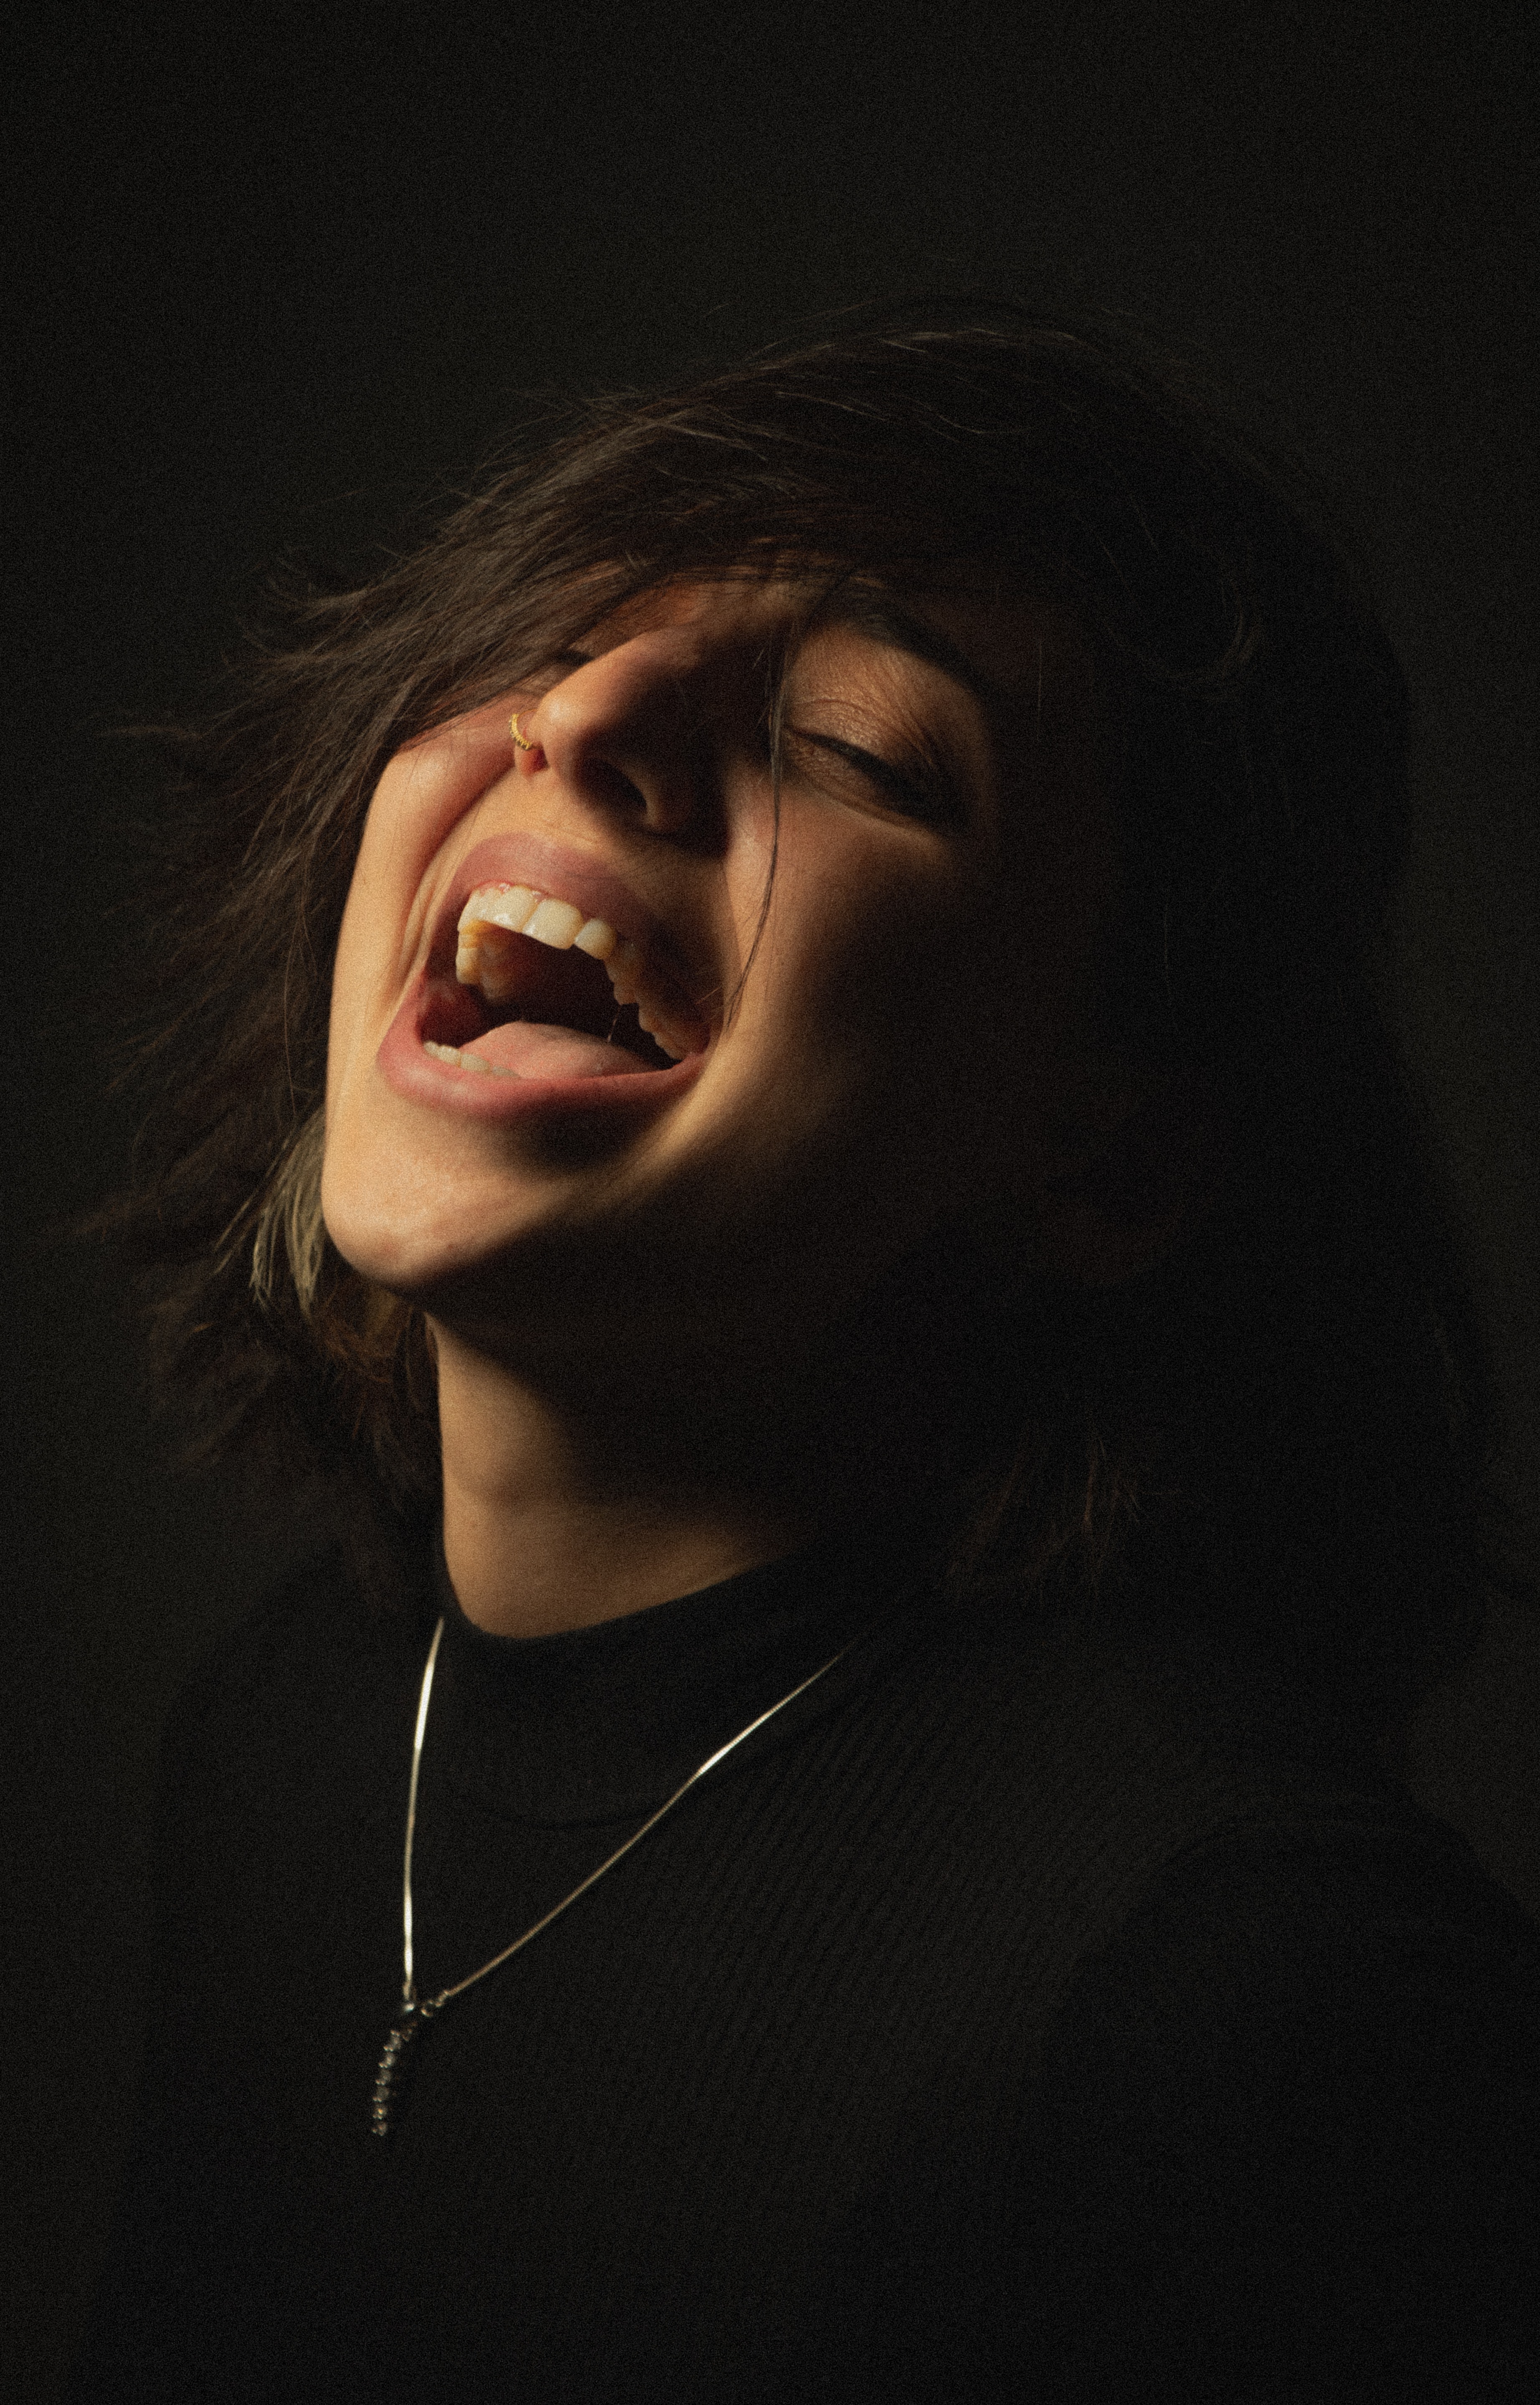
woman, nose, lip, microphone, flash photography, human body, jaw, eyelash, smile, audio equipment, musician, eyewear, darkness, entertainment, event, performing arts, music, jewellery, singer, music artist, midnight, fictional character, portrait photography, singing, flesh, night, portrait, fiction